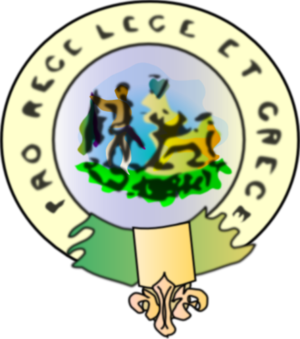
Le Griqualand Est, officiellement New Griqualand, est l'un des quatre éphémères États griquas d'Afrique australe, établi entre le début des années 1860 et la fin des années 1870 près des rivières Umzimkulu et Kinira, au sud du royaume des Basotho.